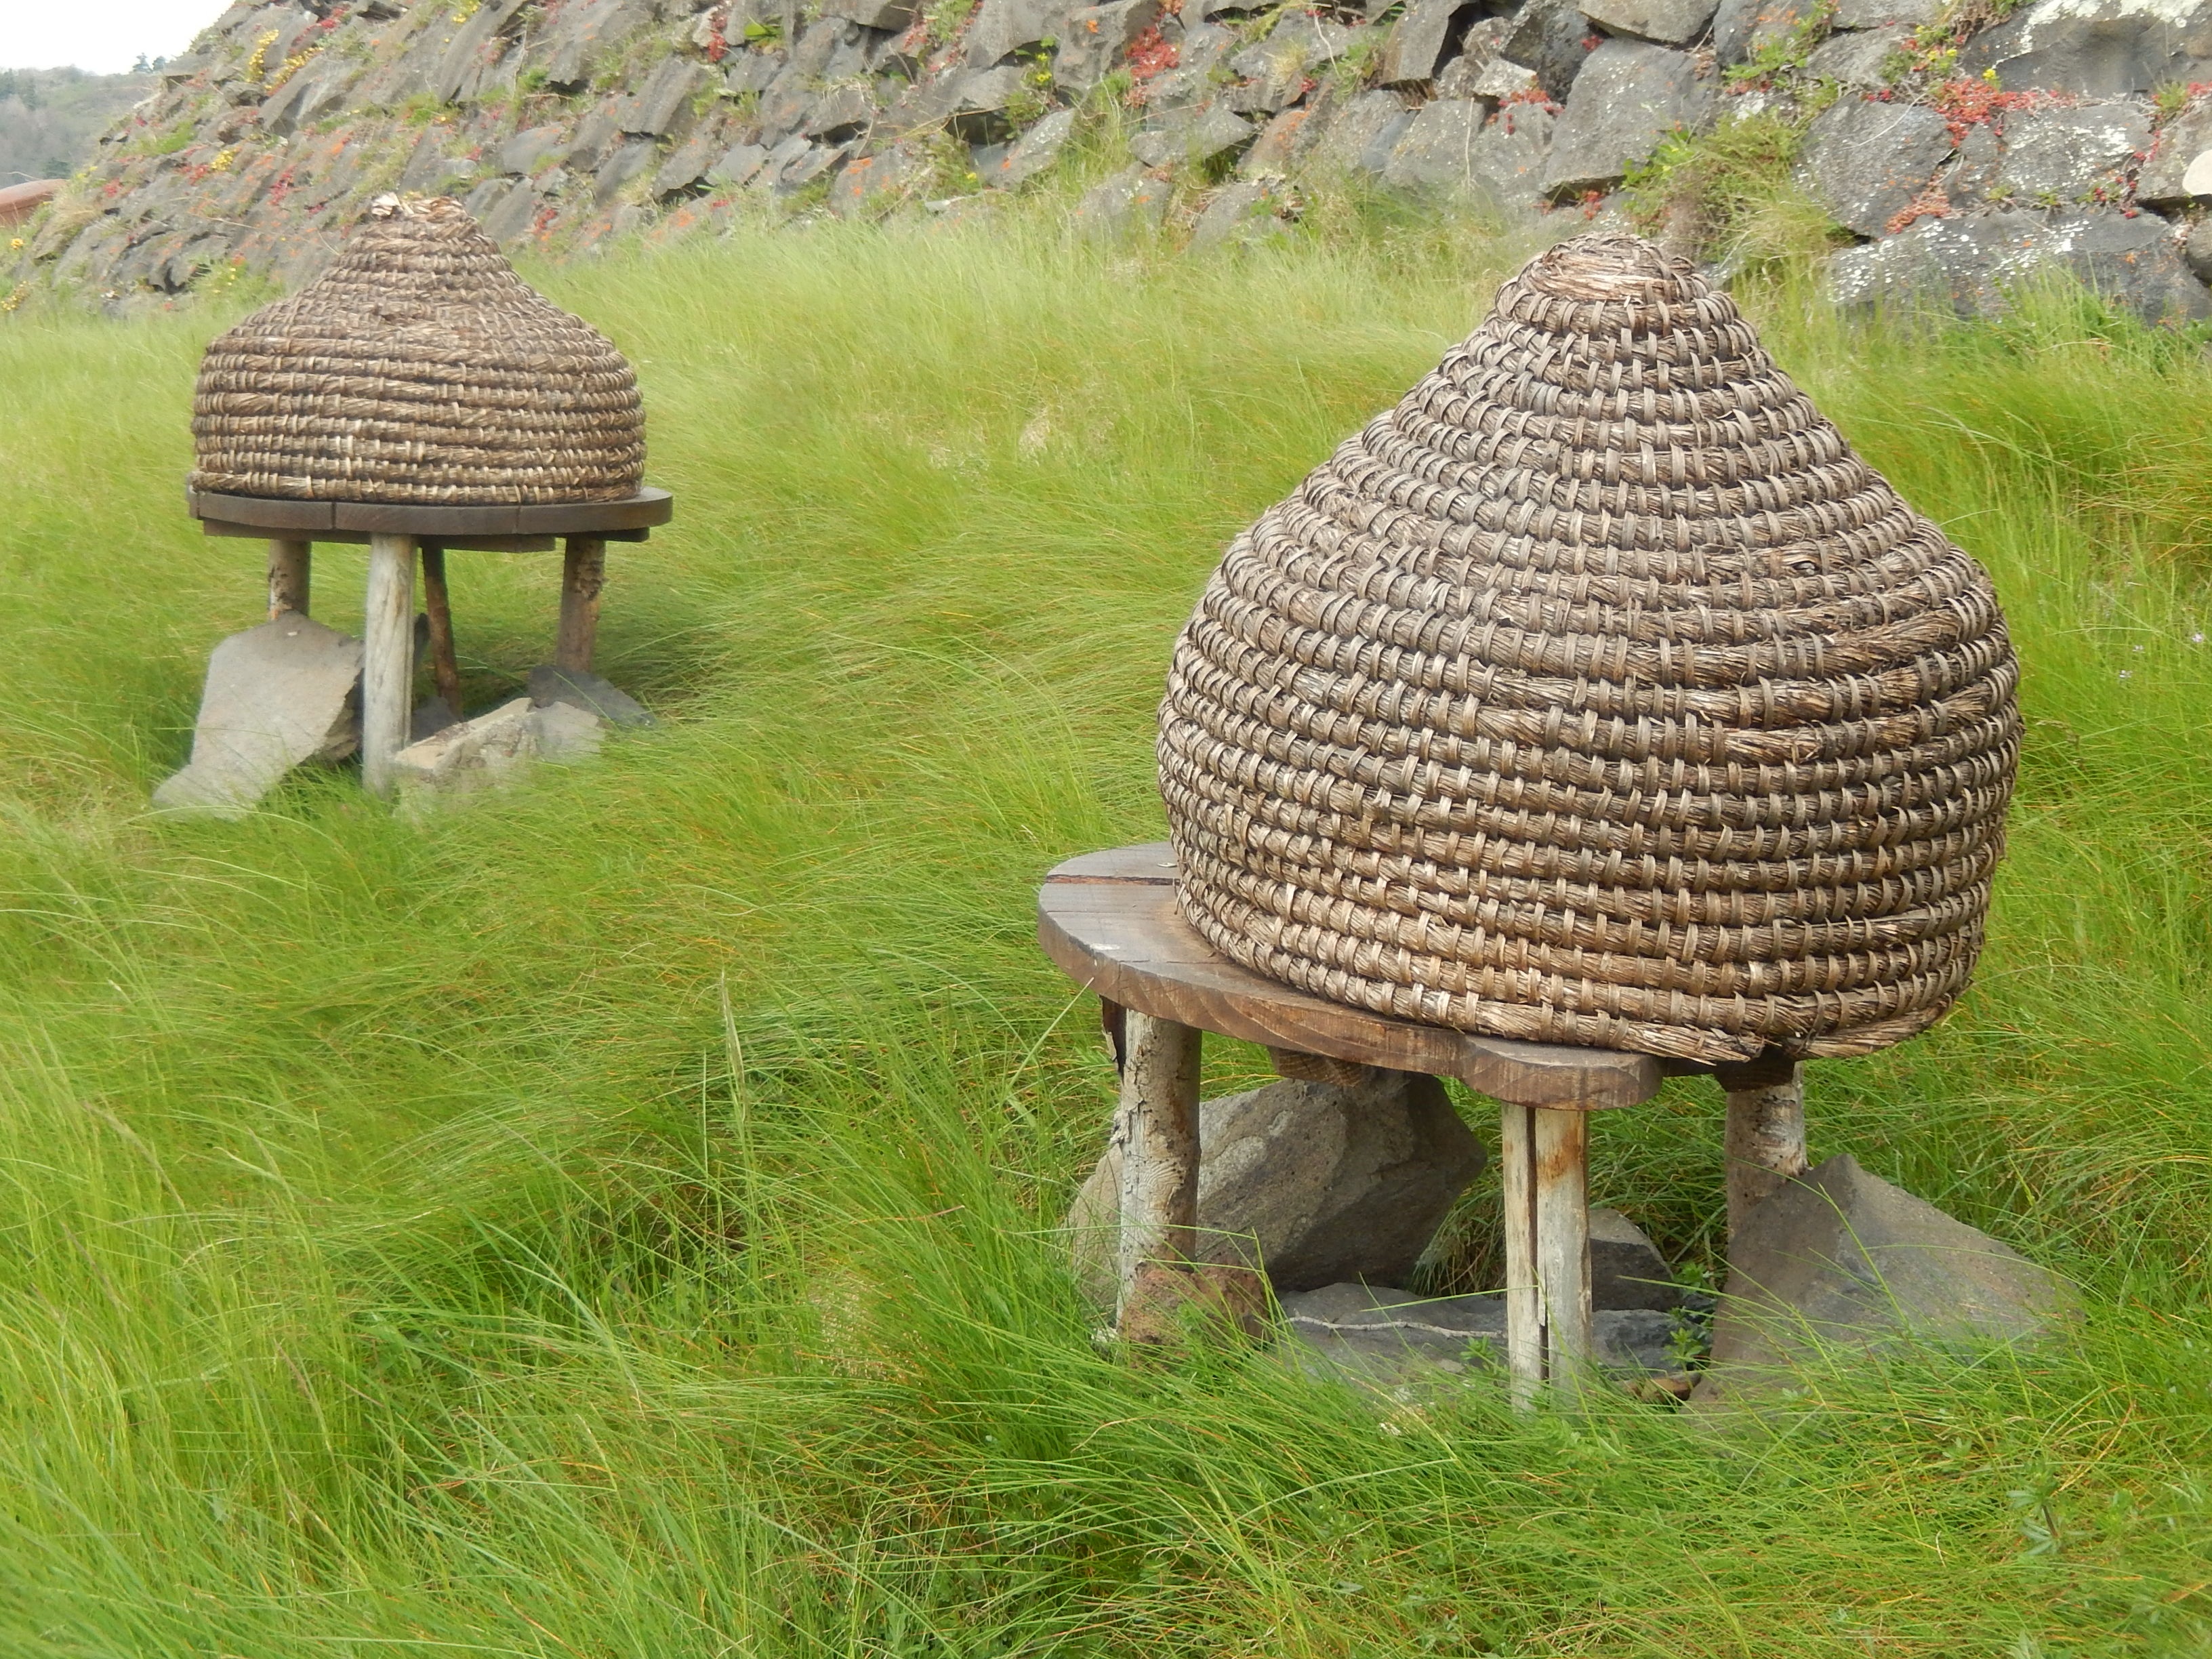
field, hut, insect, agriculture, invertebrate, beekeeper, bee, straw, former, bees, beehive, hives, grass family, membrane winged insect